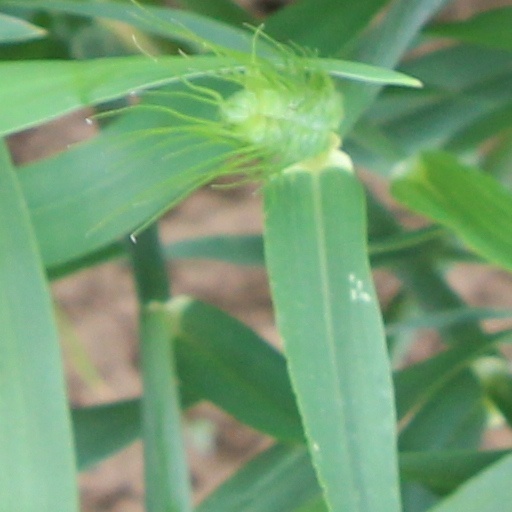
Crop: wheat